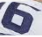
Number: 6